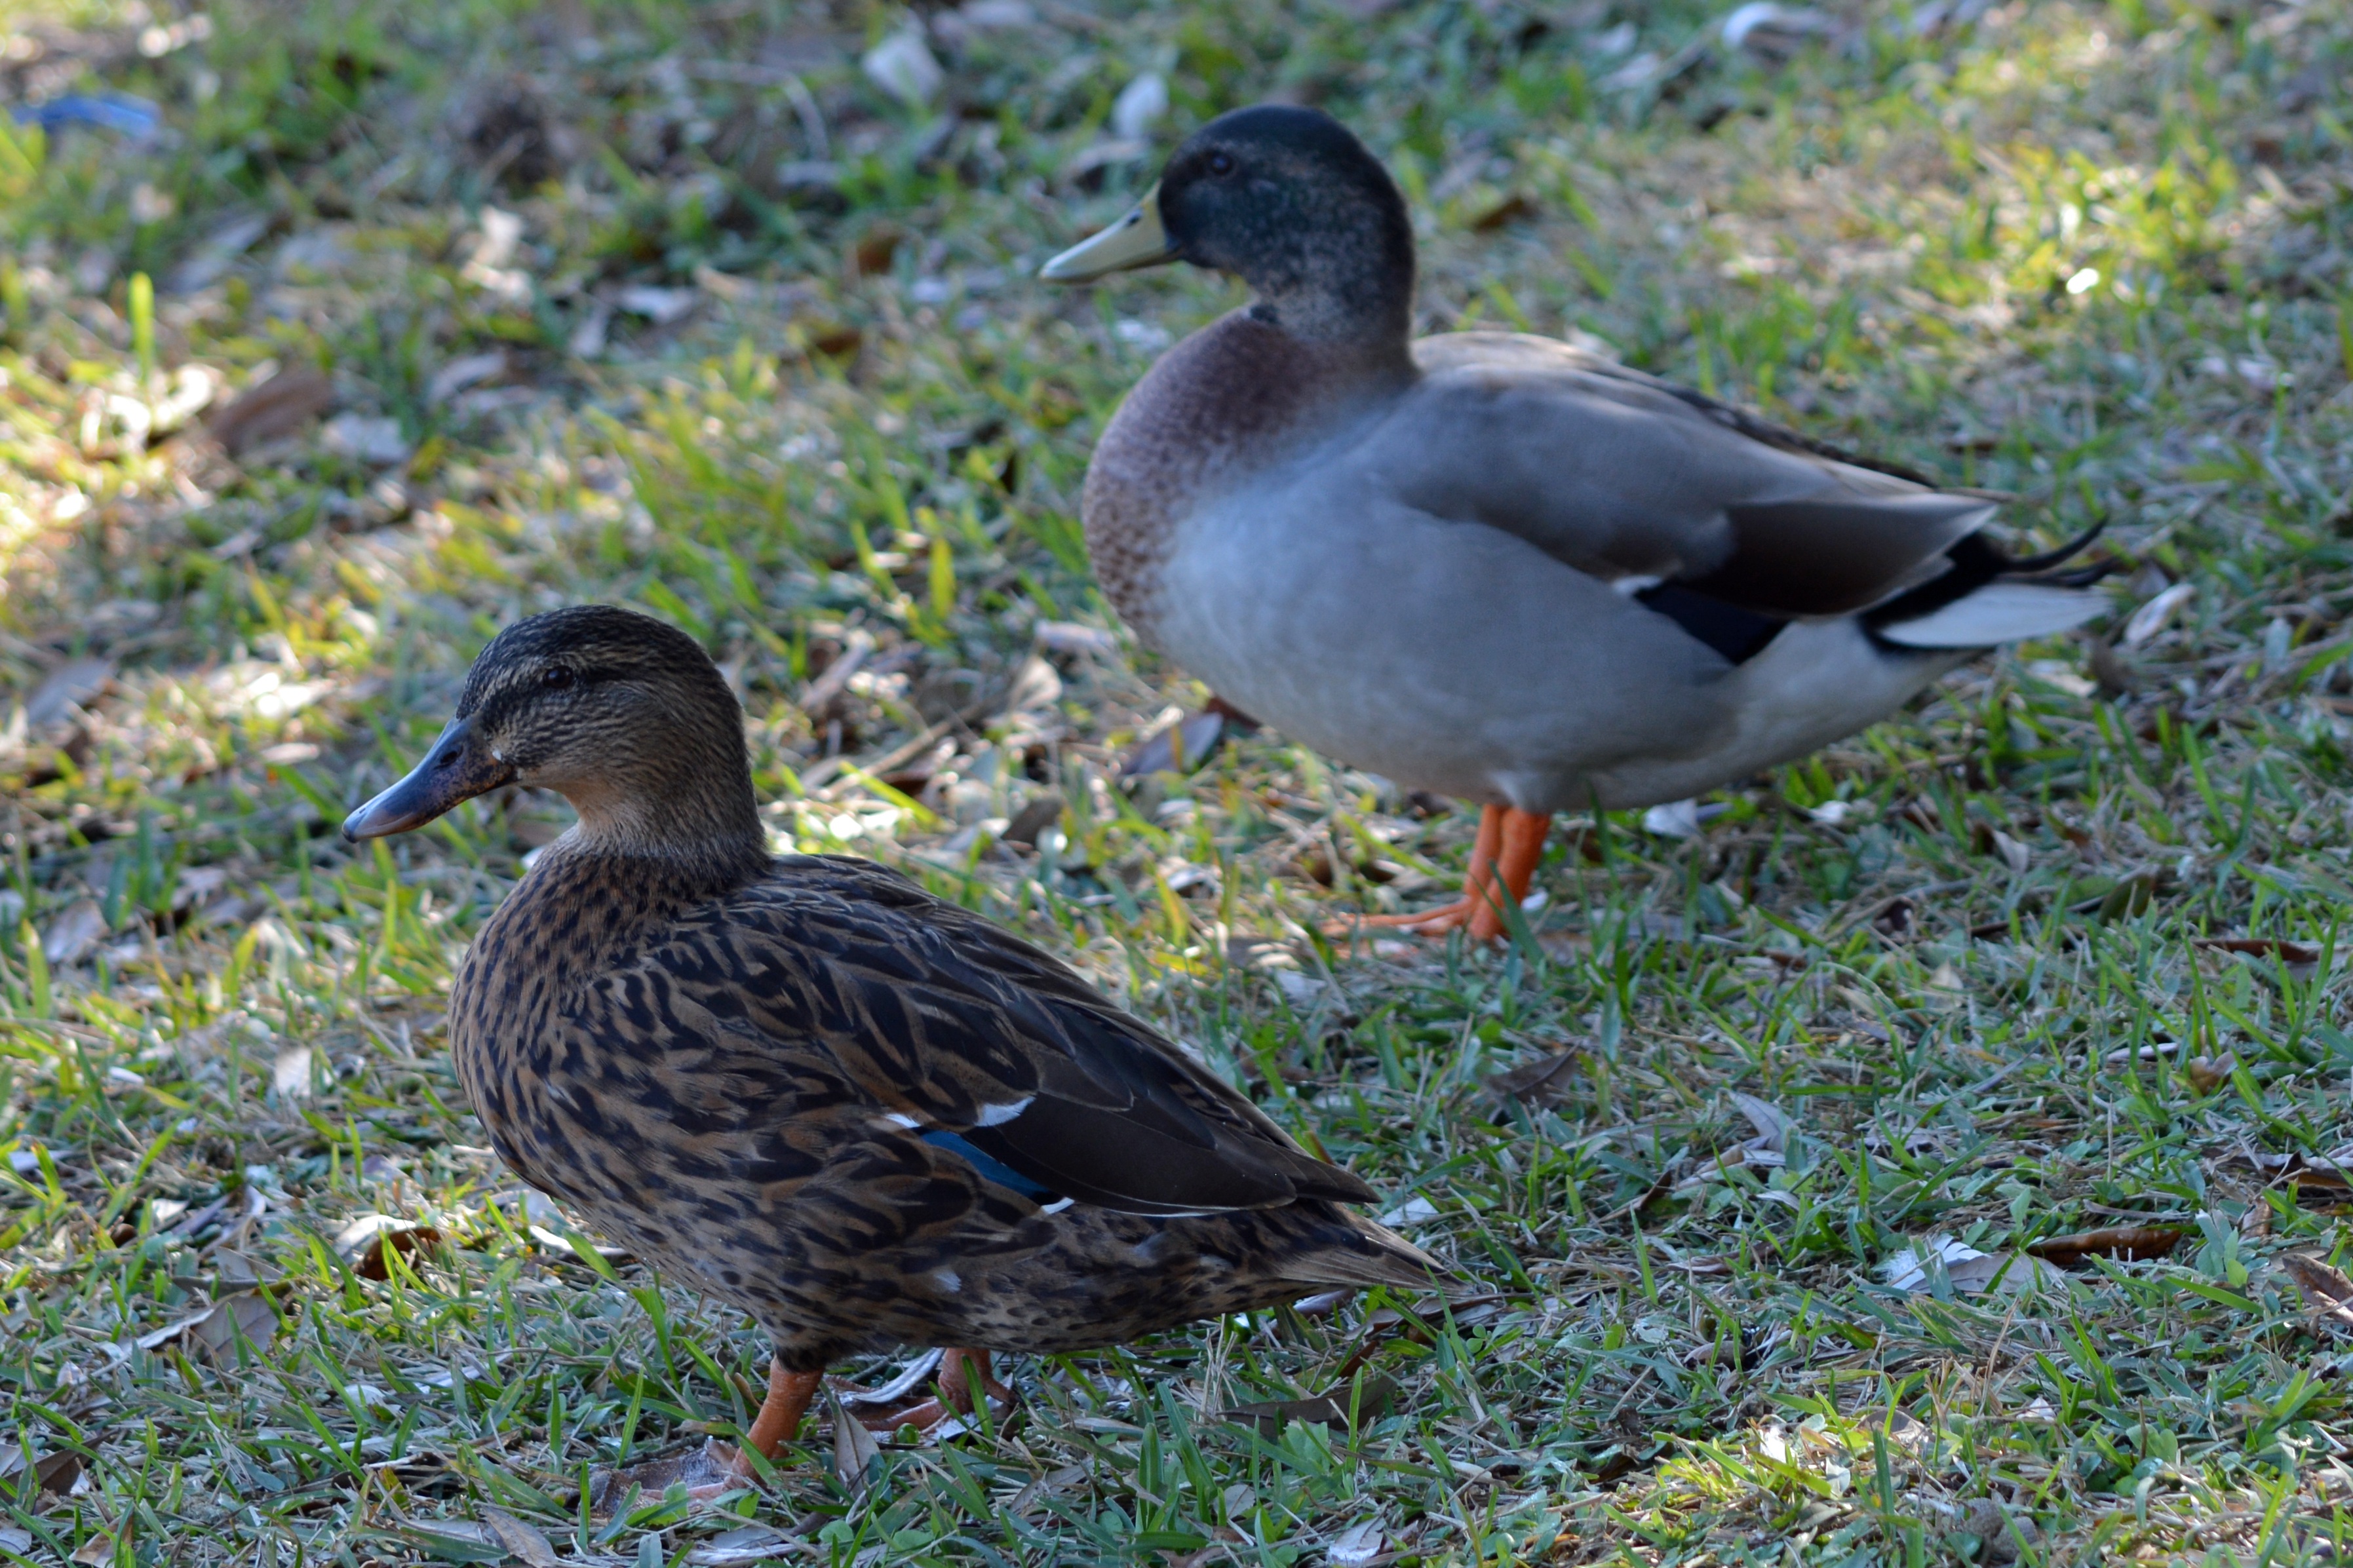
nature, bird, wildlife, beak, fauna, poultry, duck, vertebrate, ducks, waterfowl, water bird, mallard, ducks geese and swans